Duff House

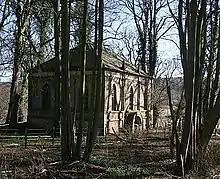
Duff House mausoleum

Duff House is a Georgian estate house in Banff, Aberdeenshire, Scotland. Now in the care of Historic Environment Scotland, it is part of the National Galleries Scotland and is a Category A listed building.